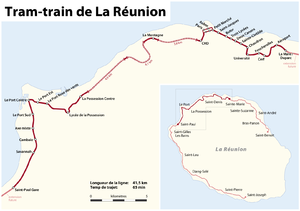
Plan de ligne du tram-train de La Réunion
Le tramway de l'île de La Réunion ou Réseau régional de transport guidé est un projet de tramway qui doit relier dans un premier temps Sainte-Marie et Saint-Denis en desservant l'aéroport Gillot.